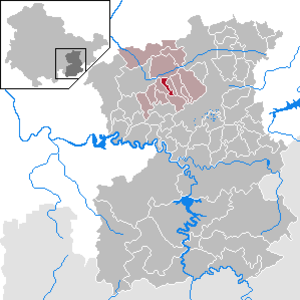
Nimritz est une municipalité allemande du land de Thuringe, dans l'arrondissement de Saale-Orla, au centre de l'Allemagne. En 2015, sa population est de 329 habitants.